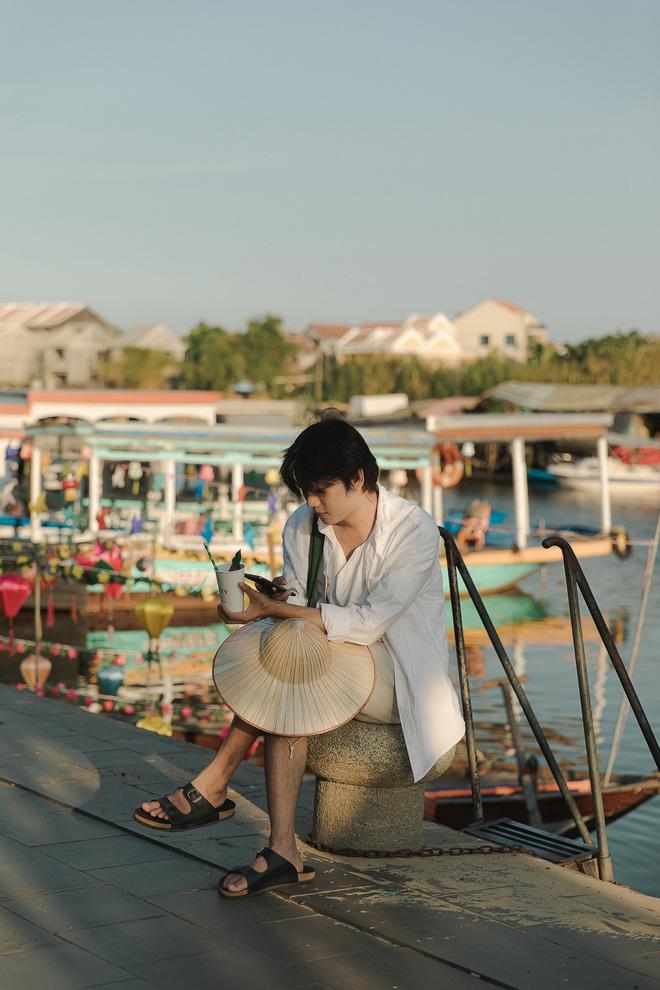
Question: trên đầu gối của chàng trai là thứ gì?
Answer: trên đầu gối của chàng trai là một chiếc nón